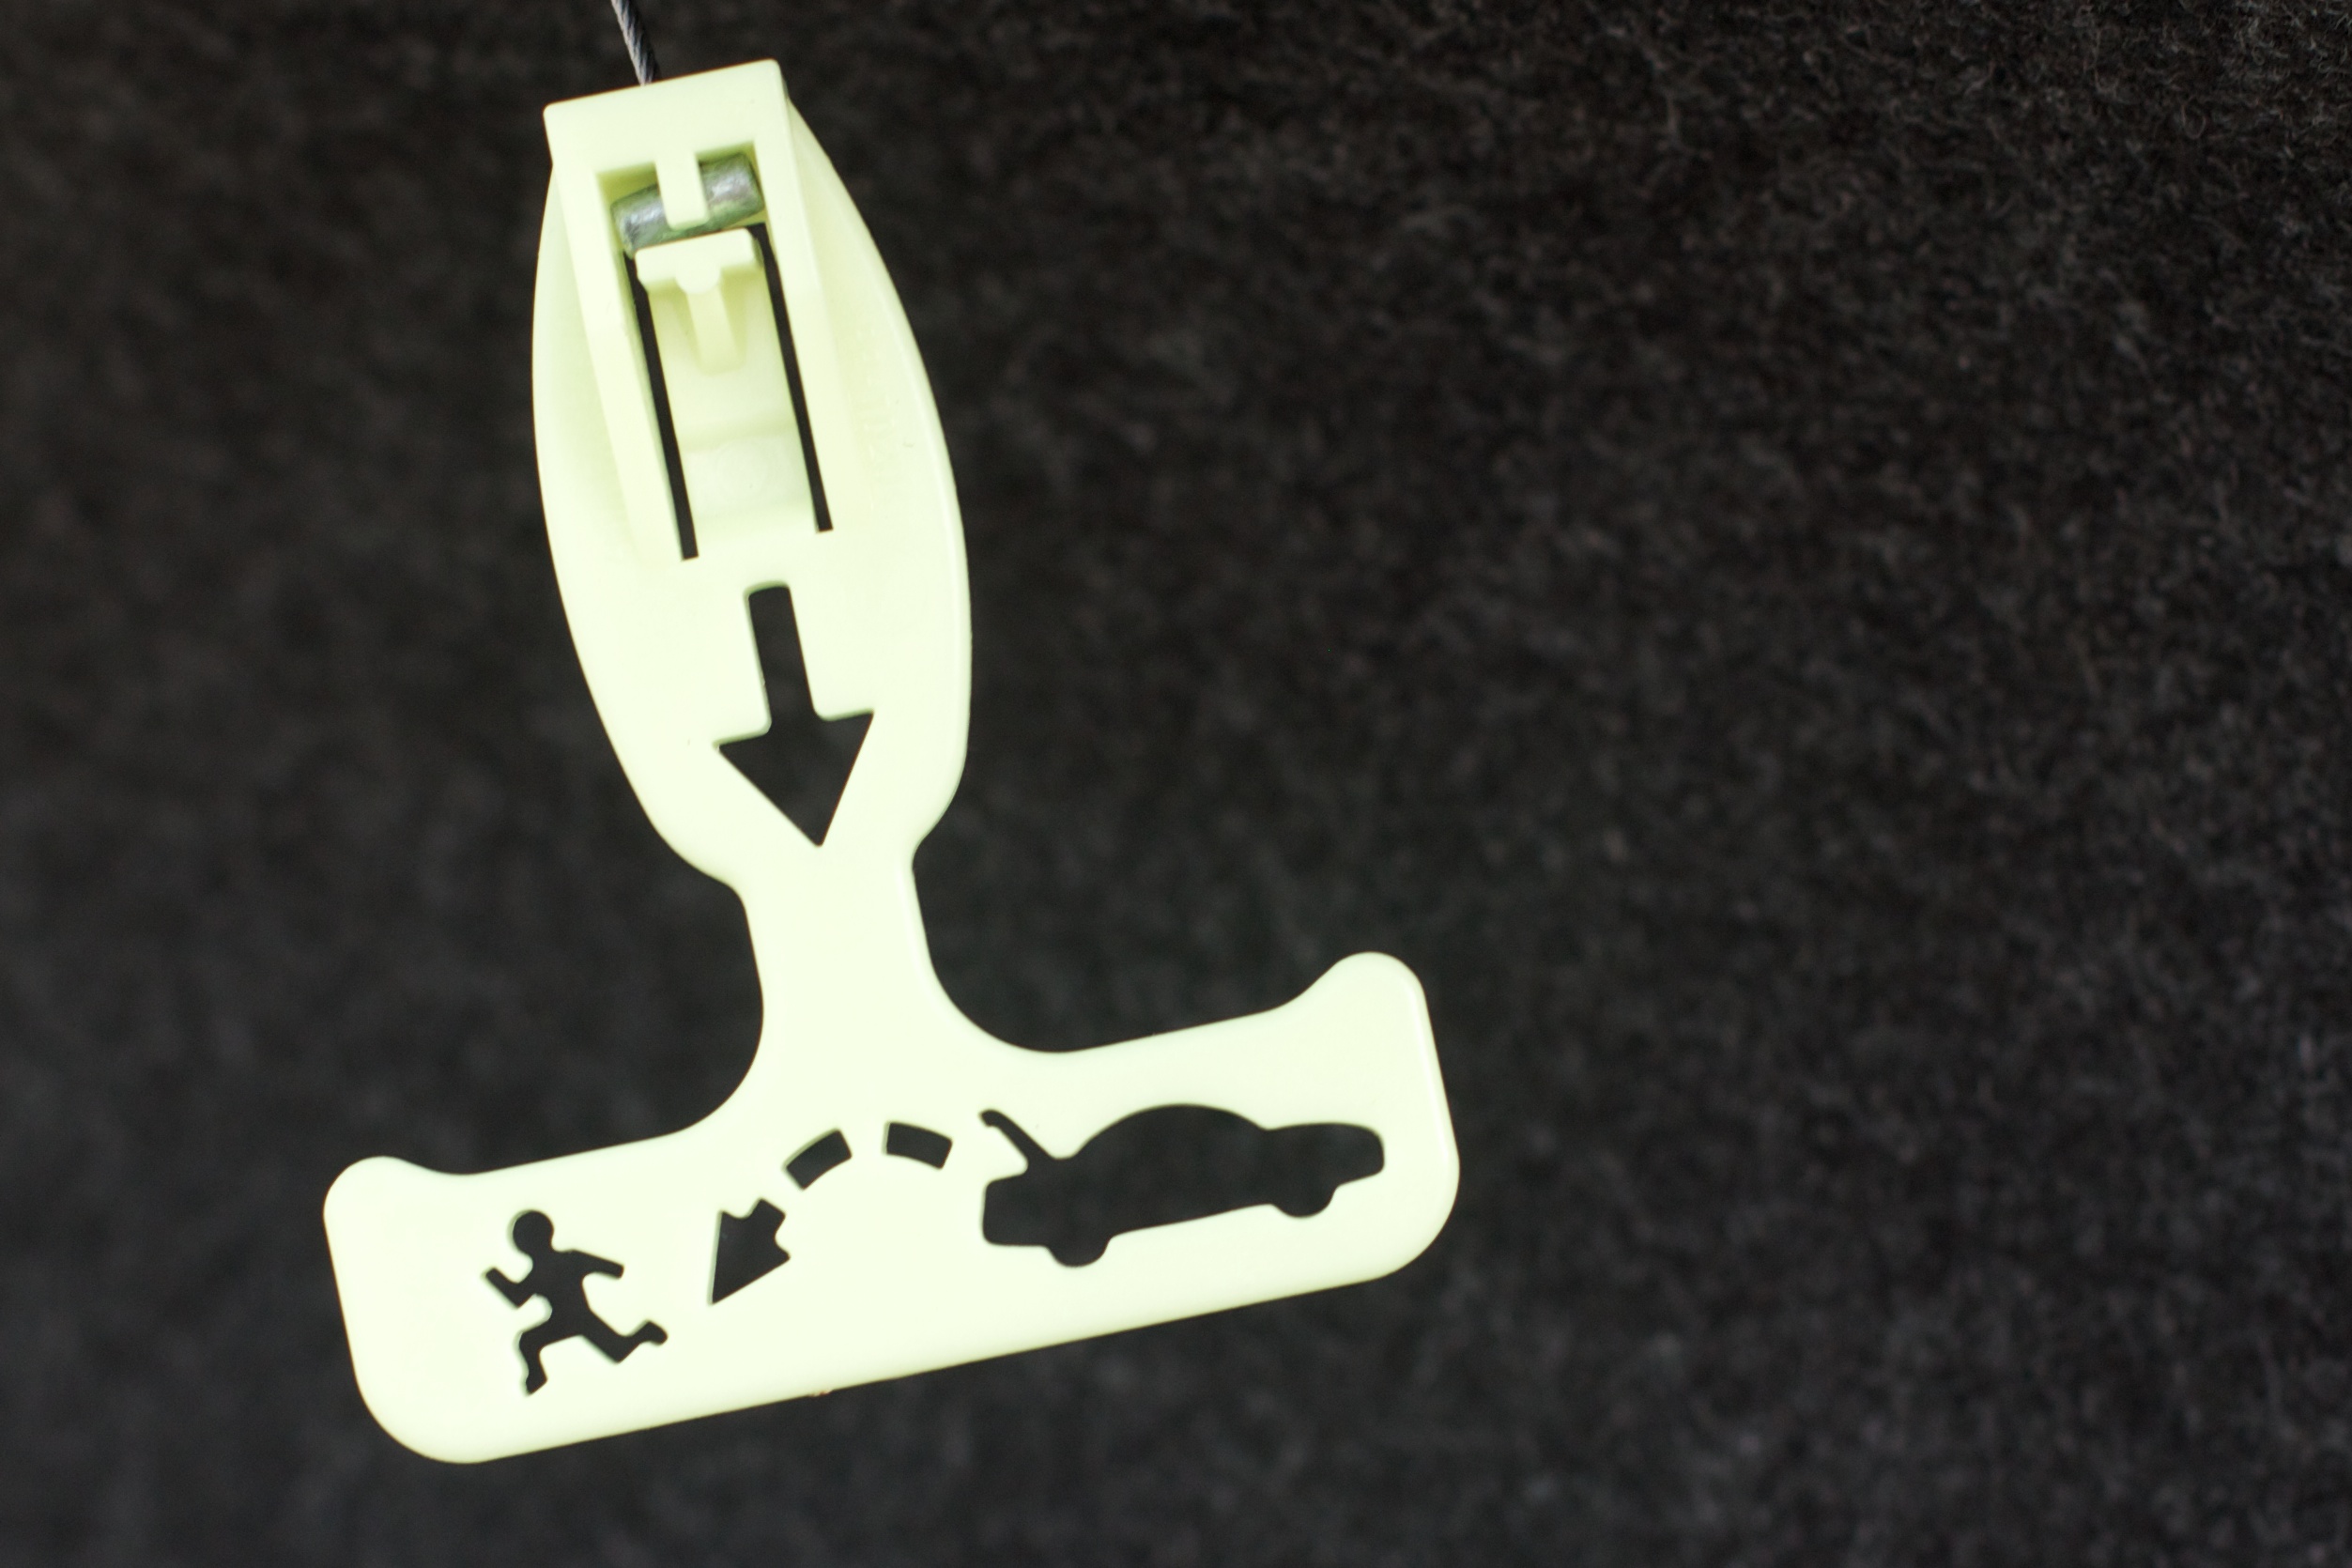
number, font, moustache, hawaiikauai